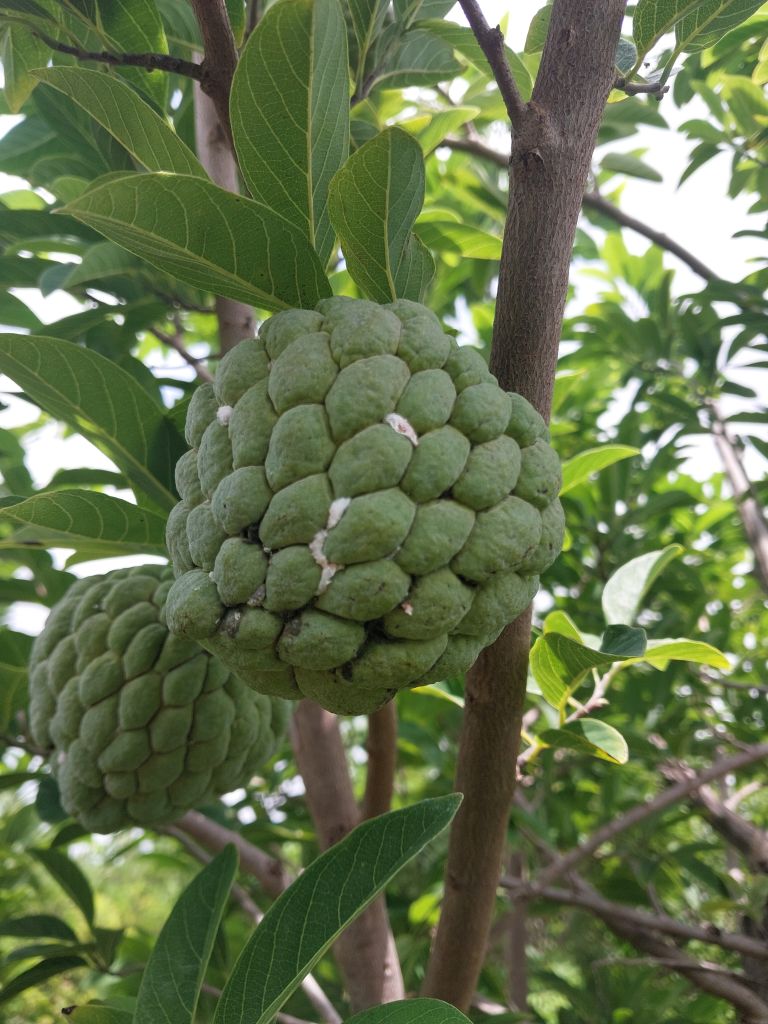
Disease label: Mealy Bug